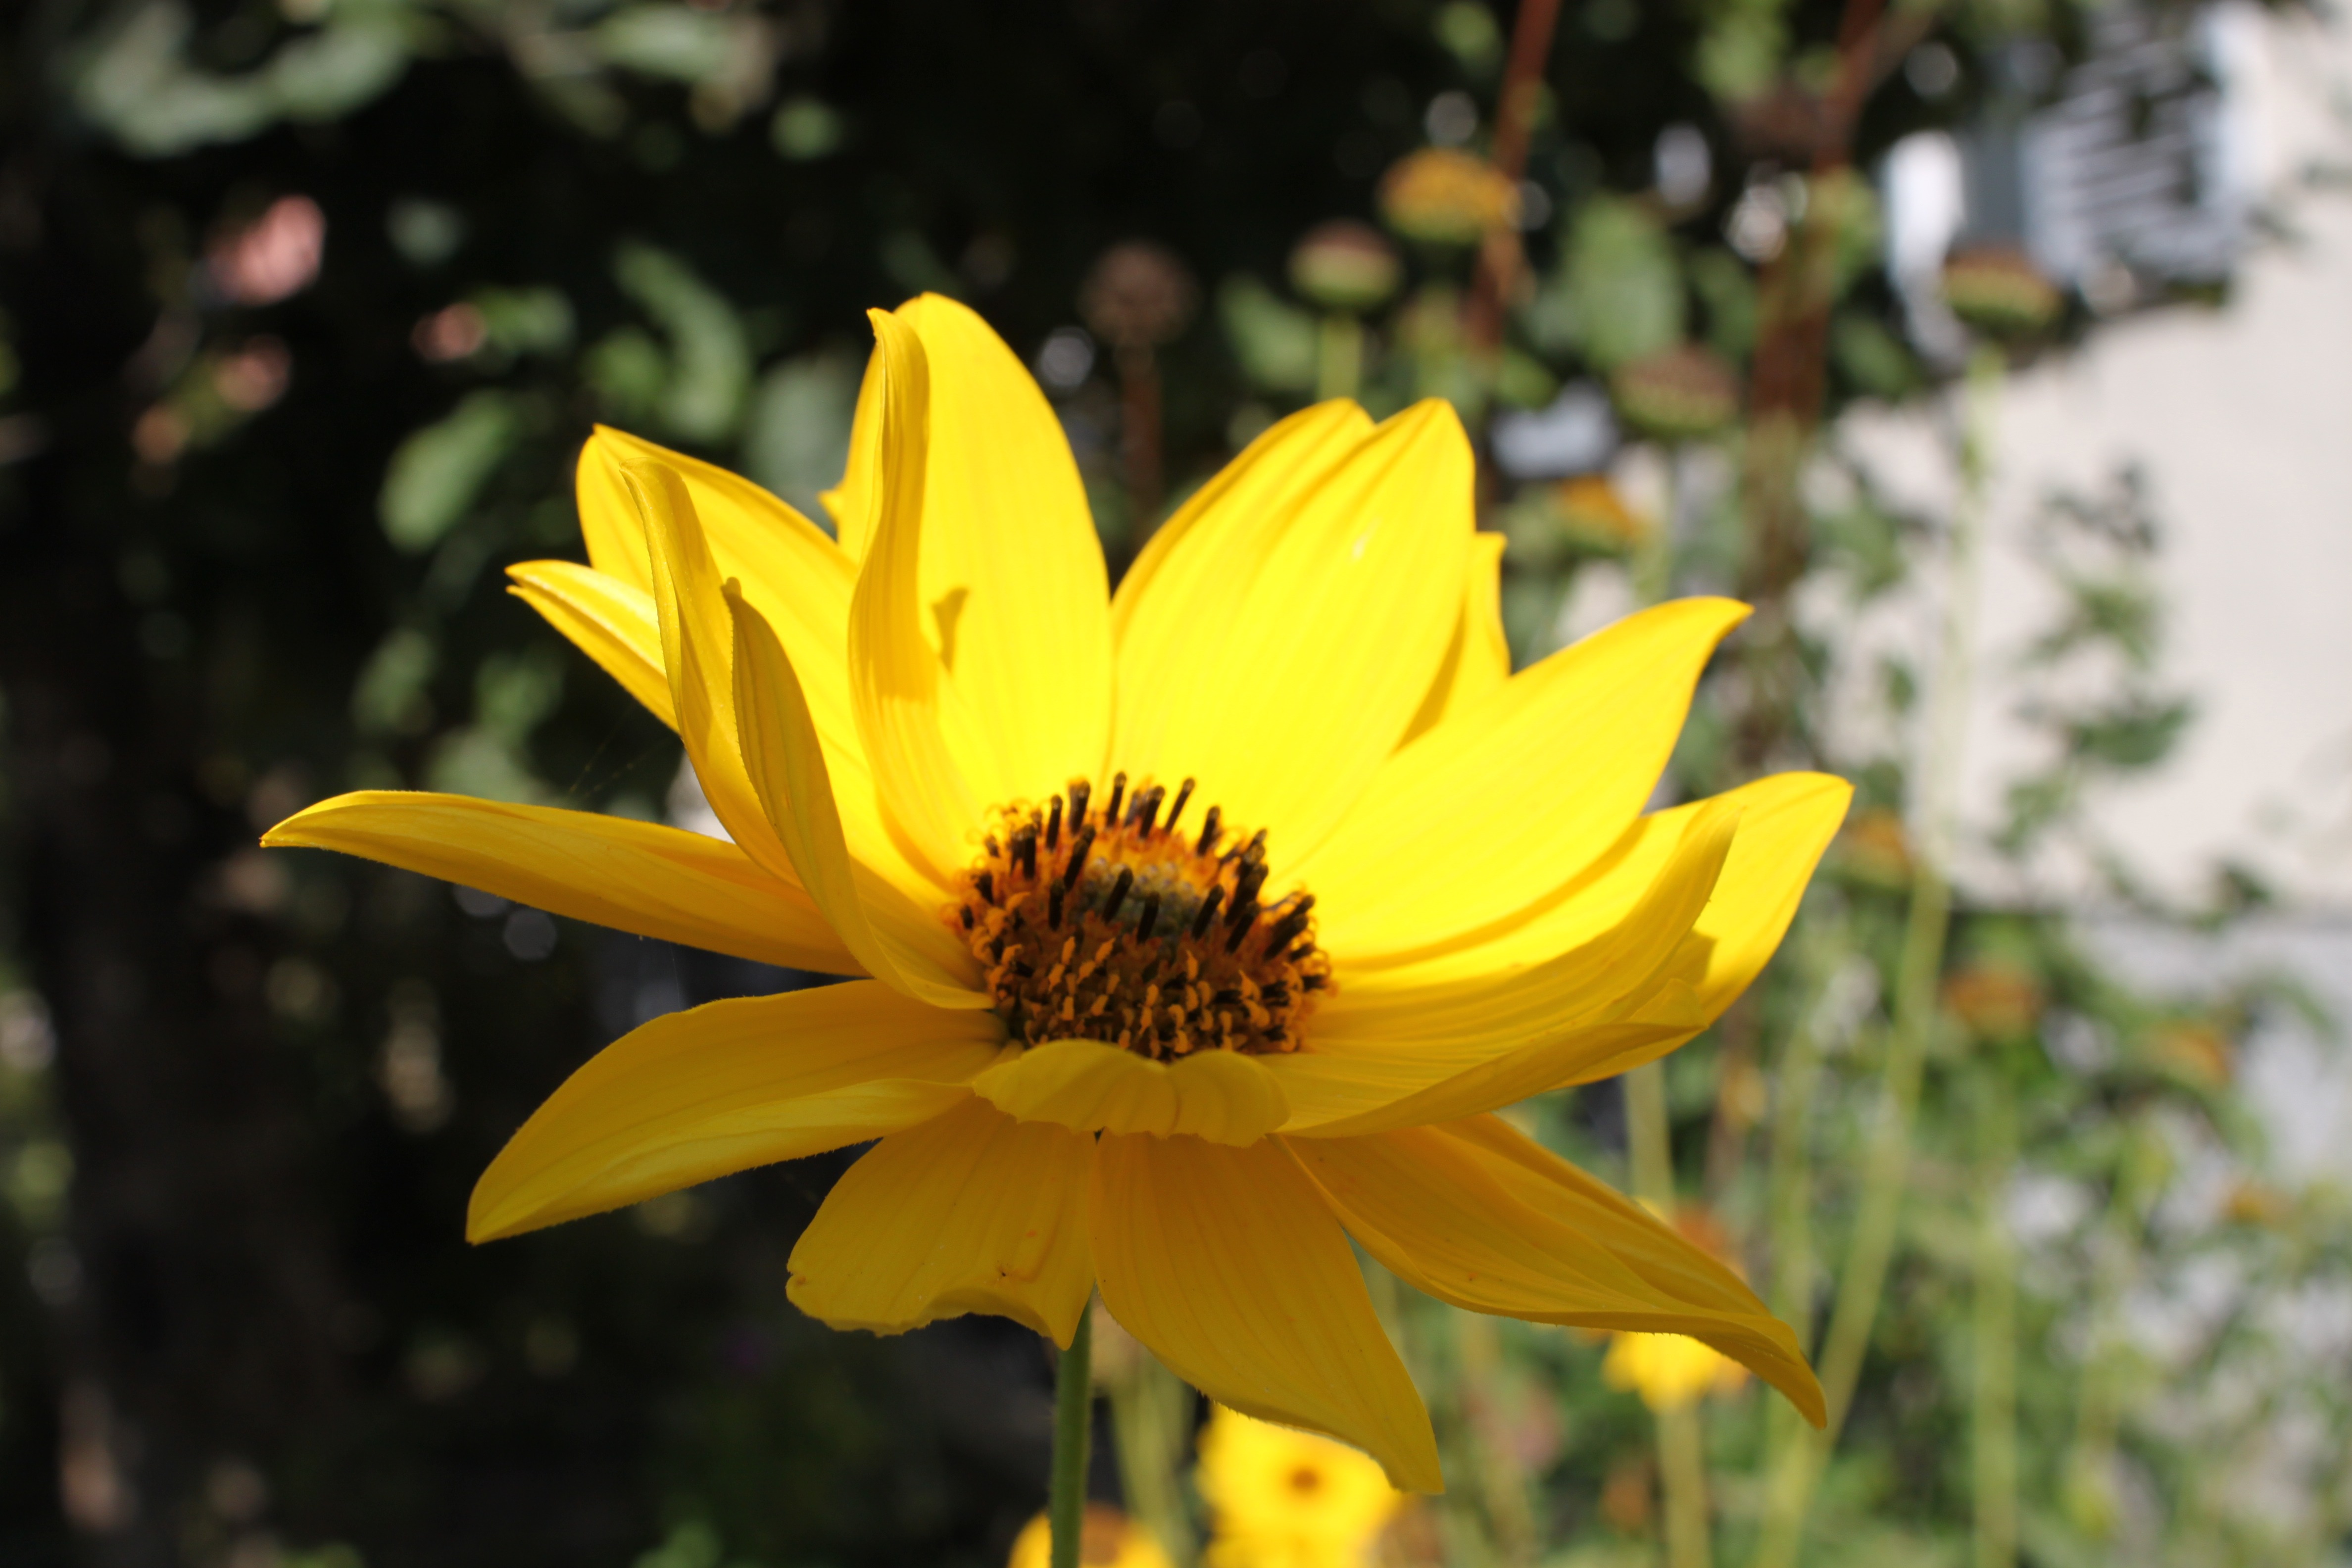
nature, blossom, plant, sunlight, flower, petal, bloom, summer, botany, yellow, garden, flora, sunflower, wildflower, close up, petals, composites, macro photography, flowering plant, daisy family, plant stem, land plant